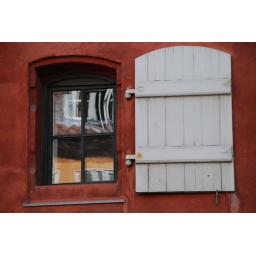
Reflections in the window of a colorful danish house in Copenhagen.